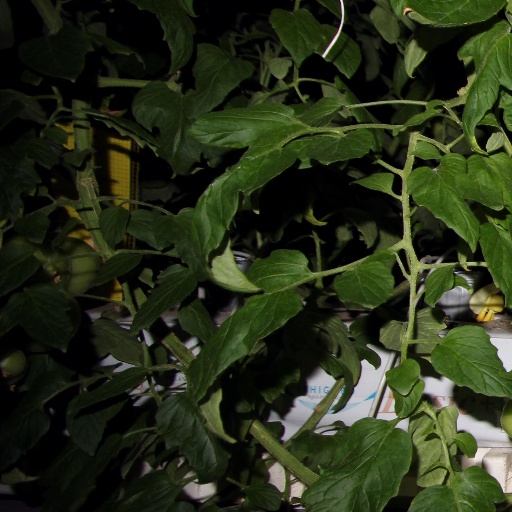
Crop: tomato